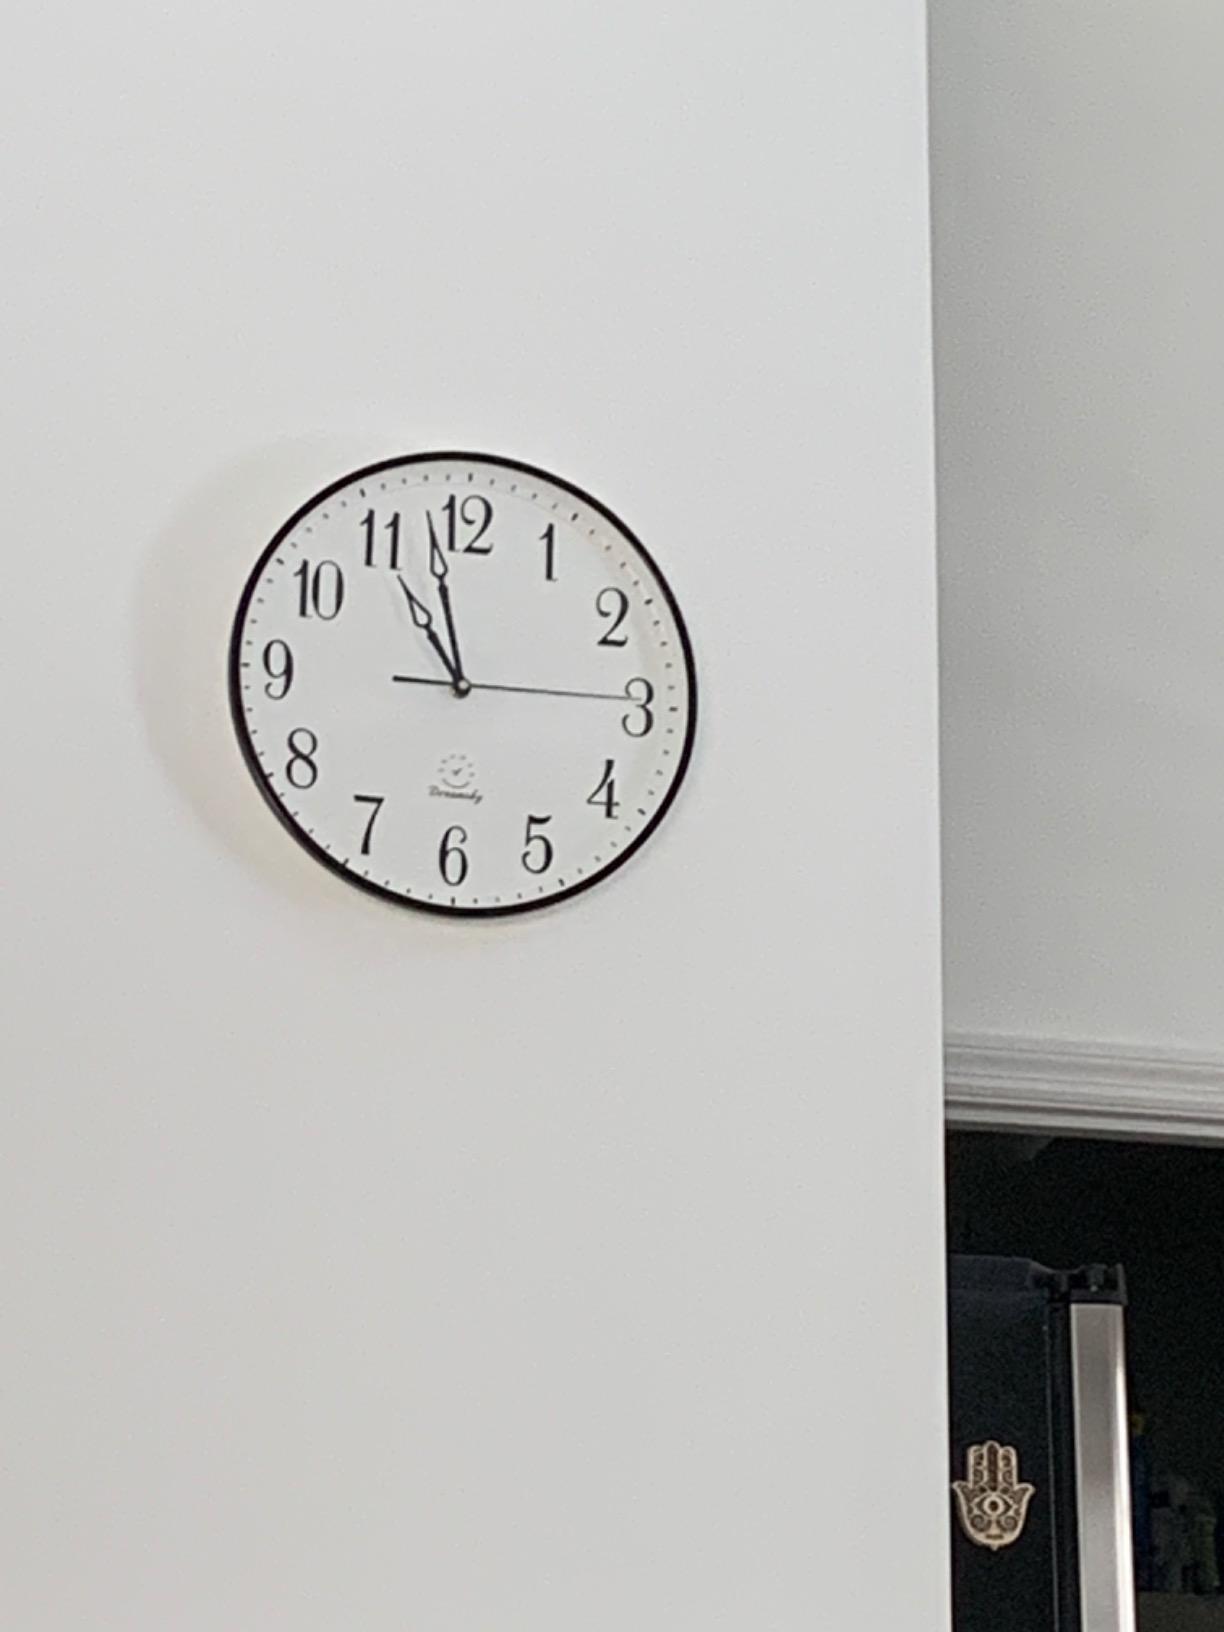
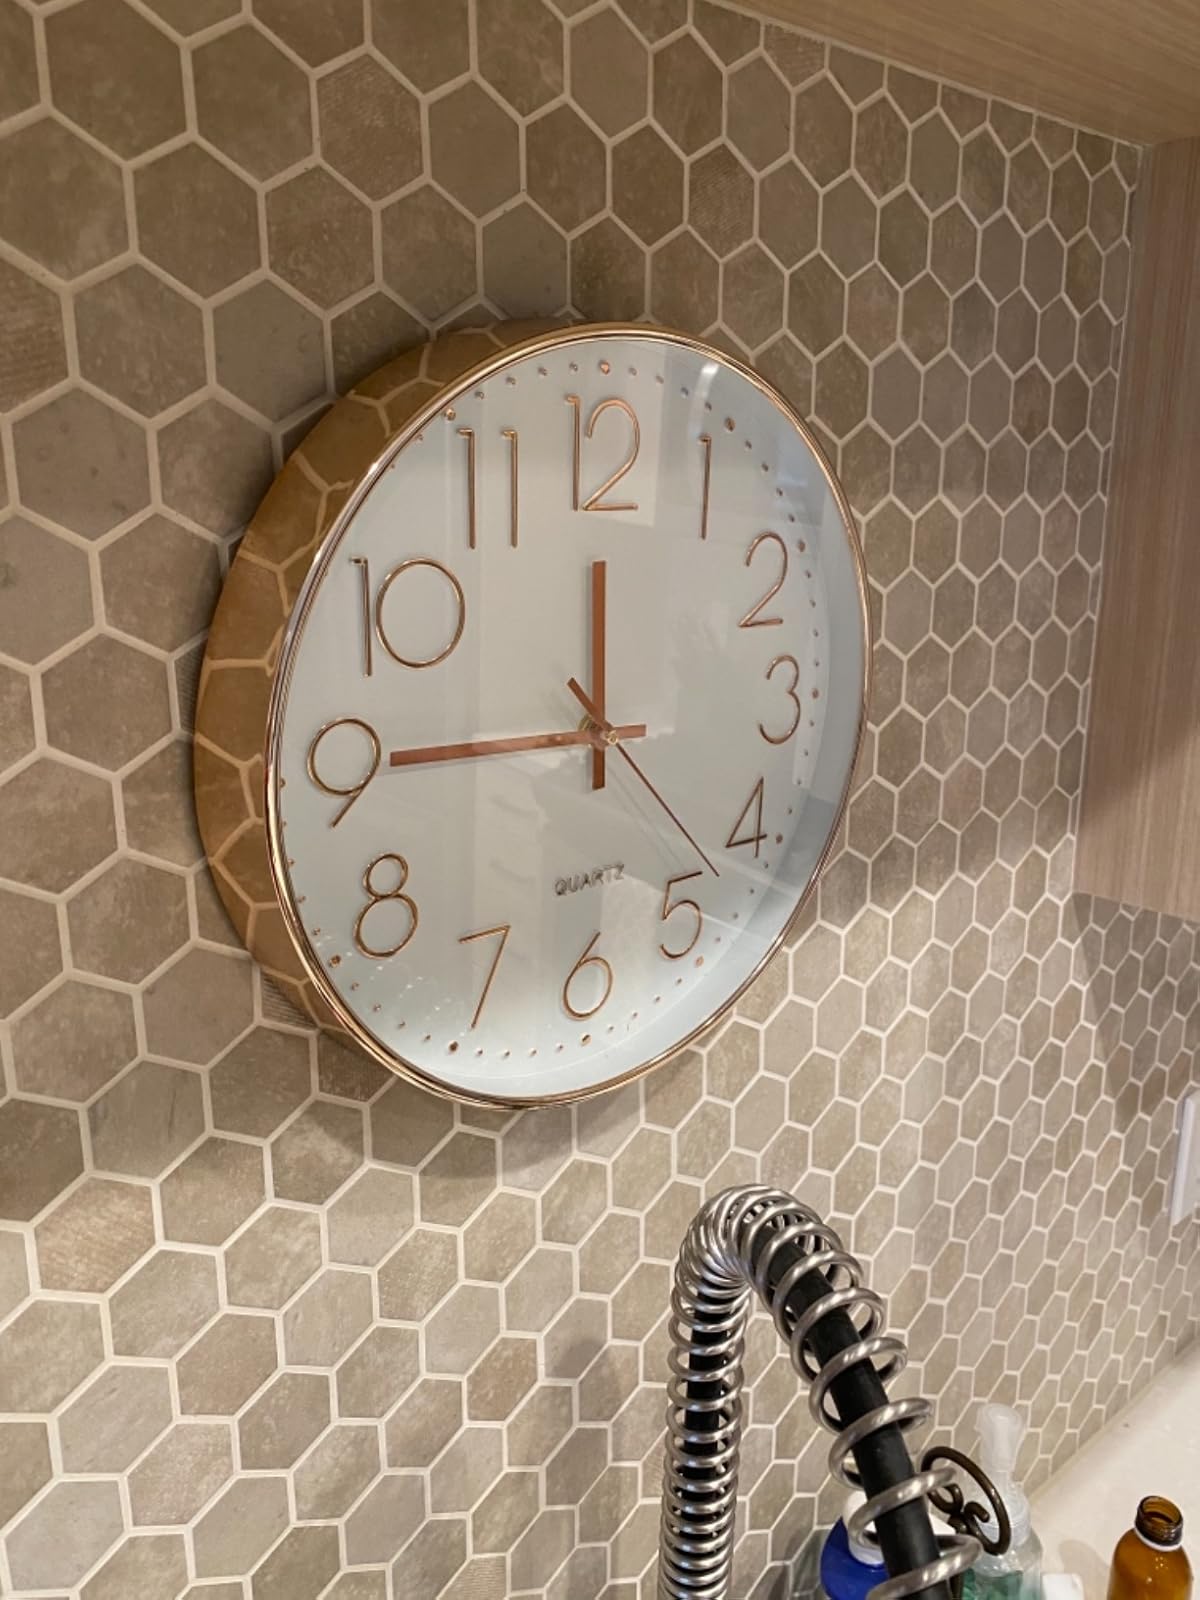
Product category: clock
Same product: no